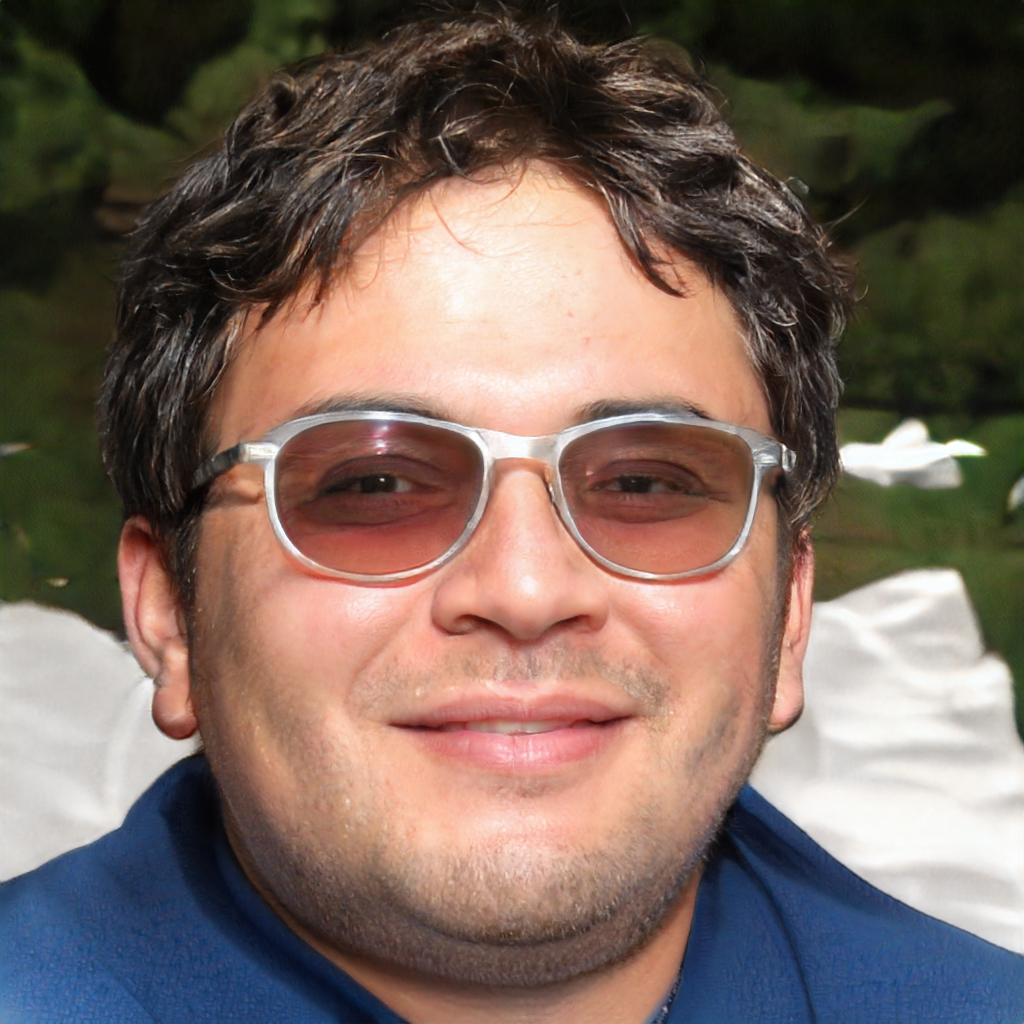
Gender: Male